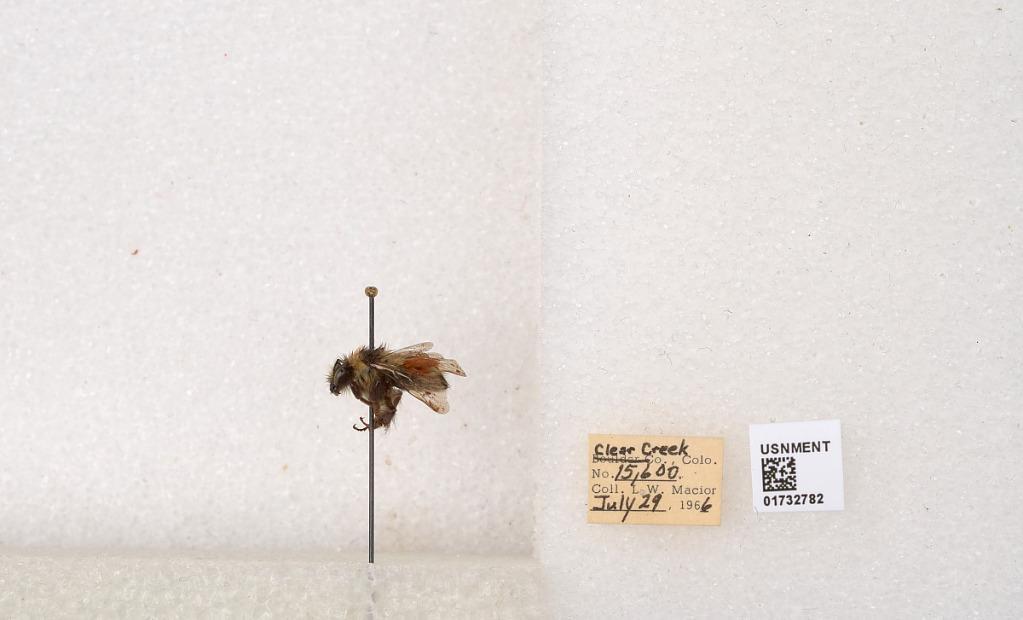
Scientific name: Bombus (Pyrobombus) sylvicola Kirby
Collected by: L. Macior
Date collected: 1966-7-29
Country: United States
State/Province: Colorado
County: Clear Creek
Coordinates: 39.7006, -105.694